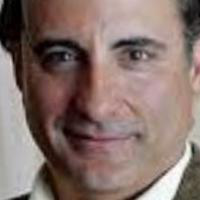
Age group: age 41-55